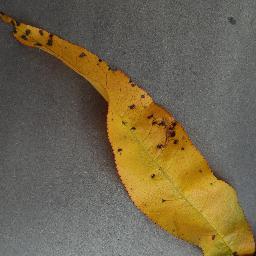
Label: Peach___Bacterial_spot